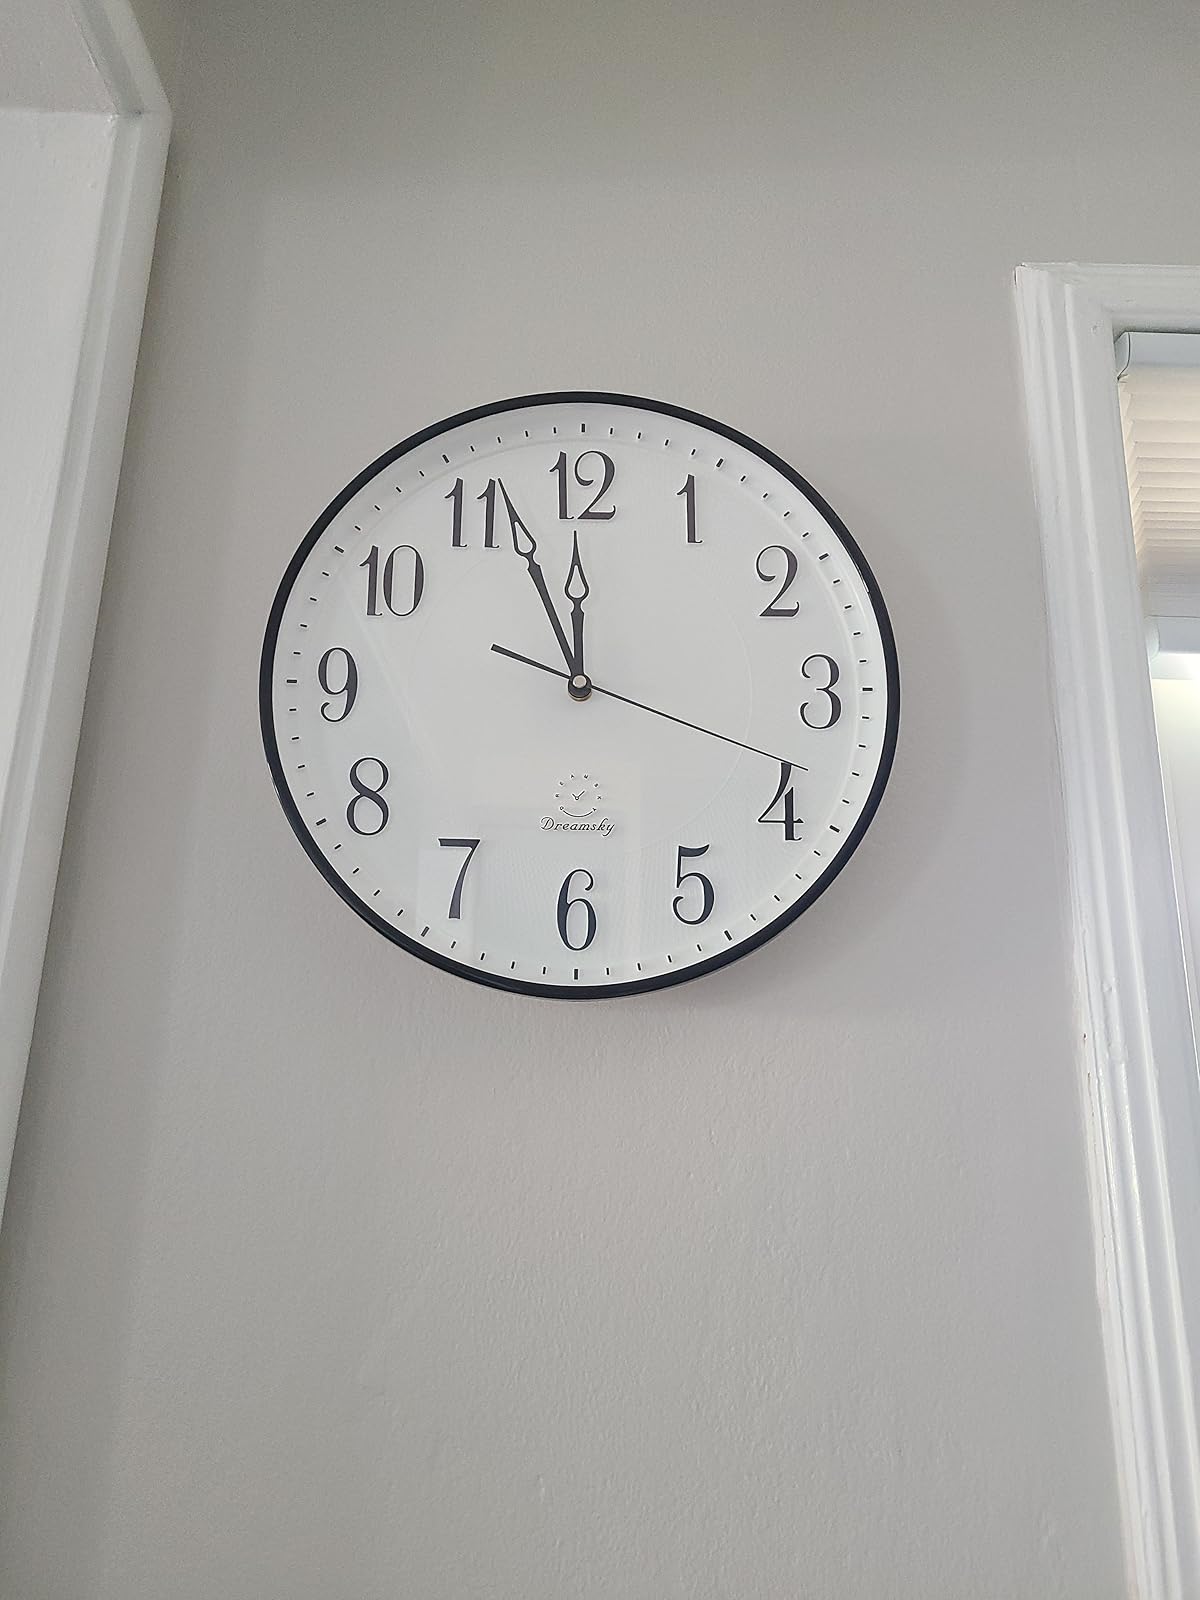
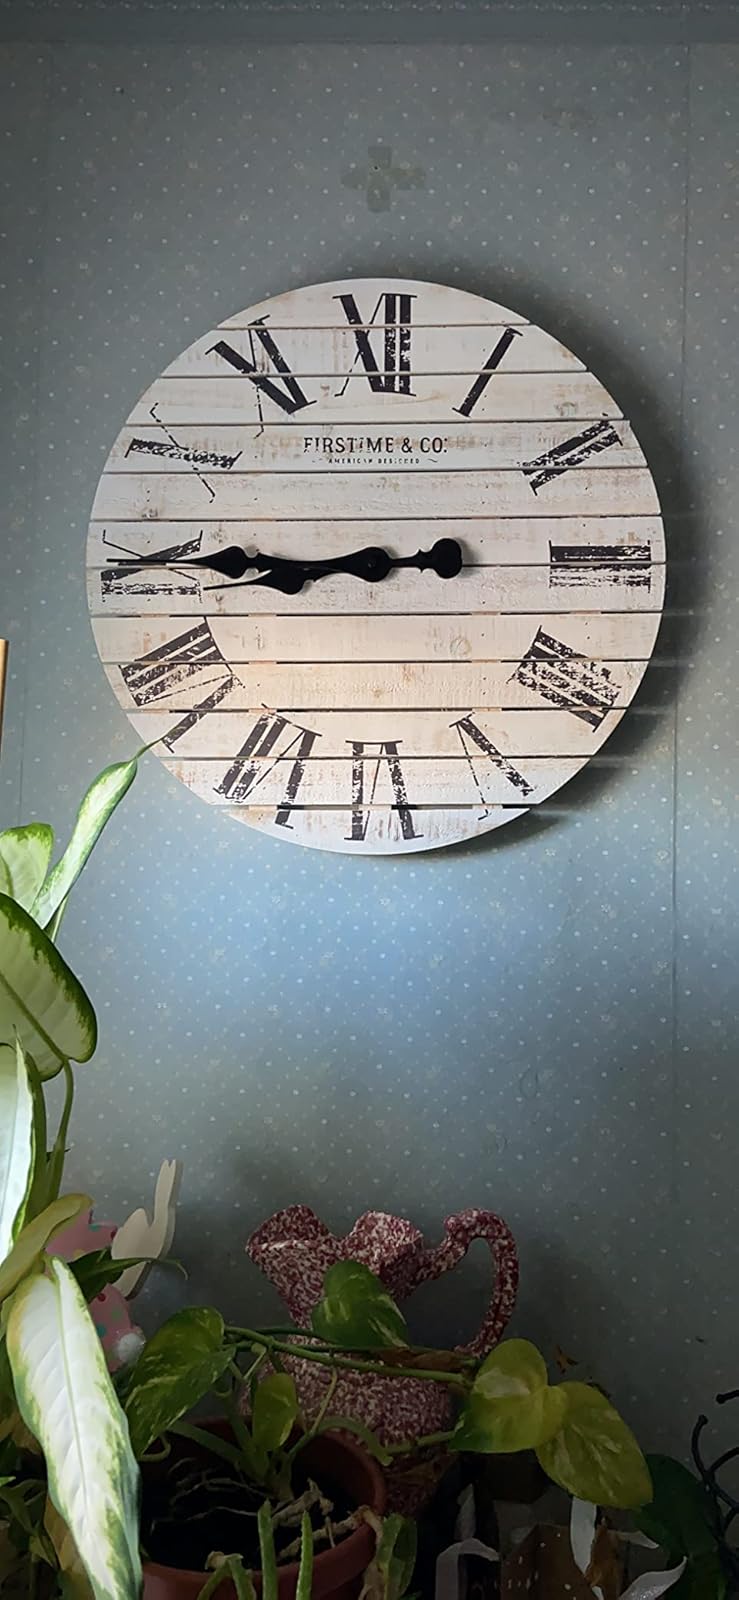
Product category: clock
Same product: no